Charles Anderson-Pelham, 3rd Earl of Yarborough

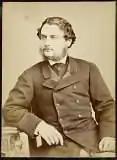
The 3rd Earl of Yarborough.

Charles Anderson-Pelham, 3rd Earl of Yarborough (14 January 1835 – 6 February 1875), known as Lord Worsley from 1846 to 1852, was a British peer.